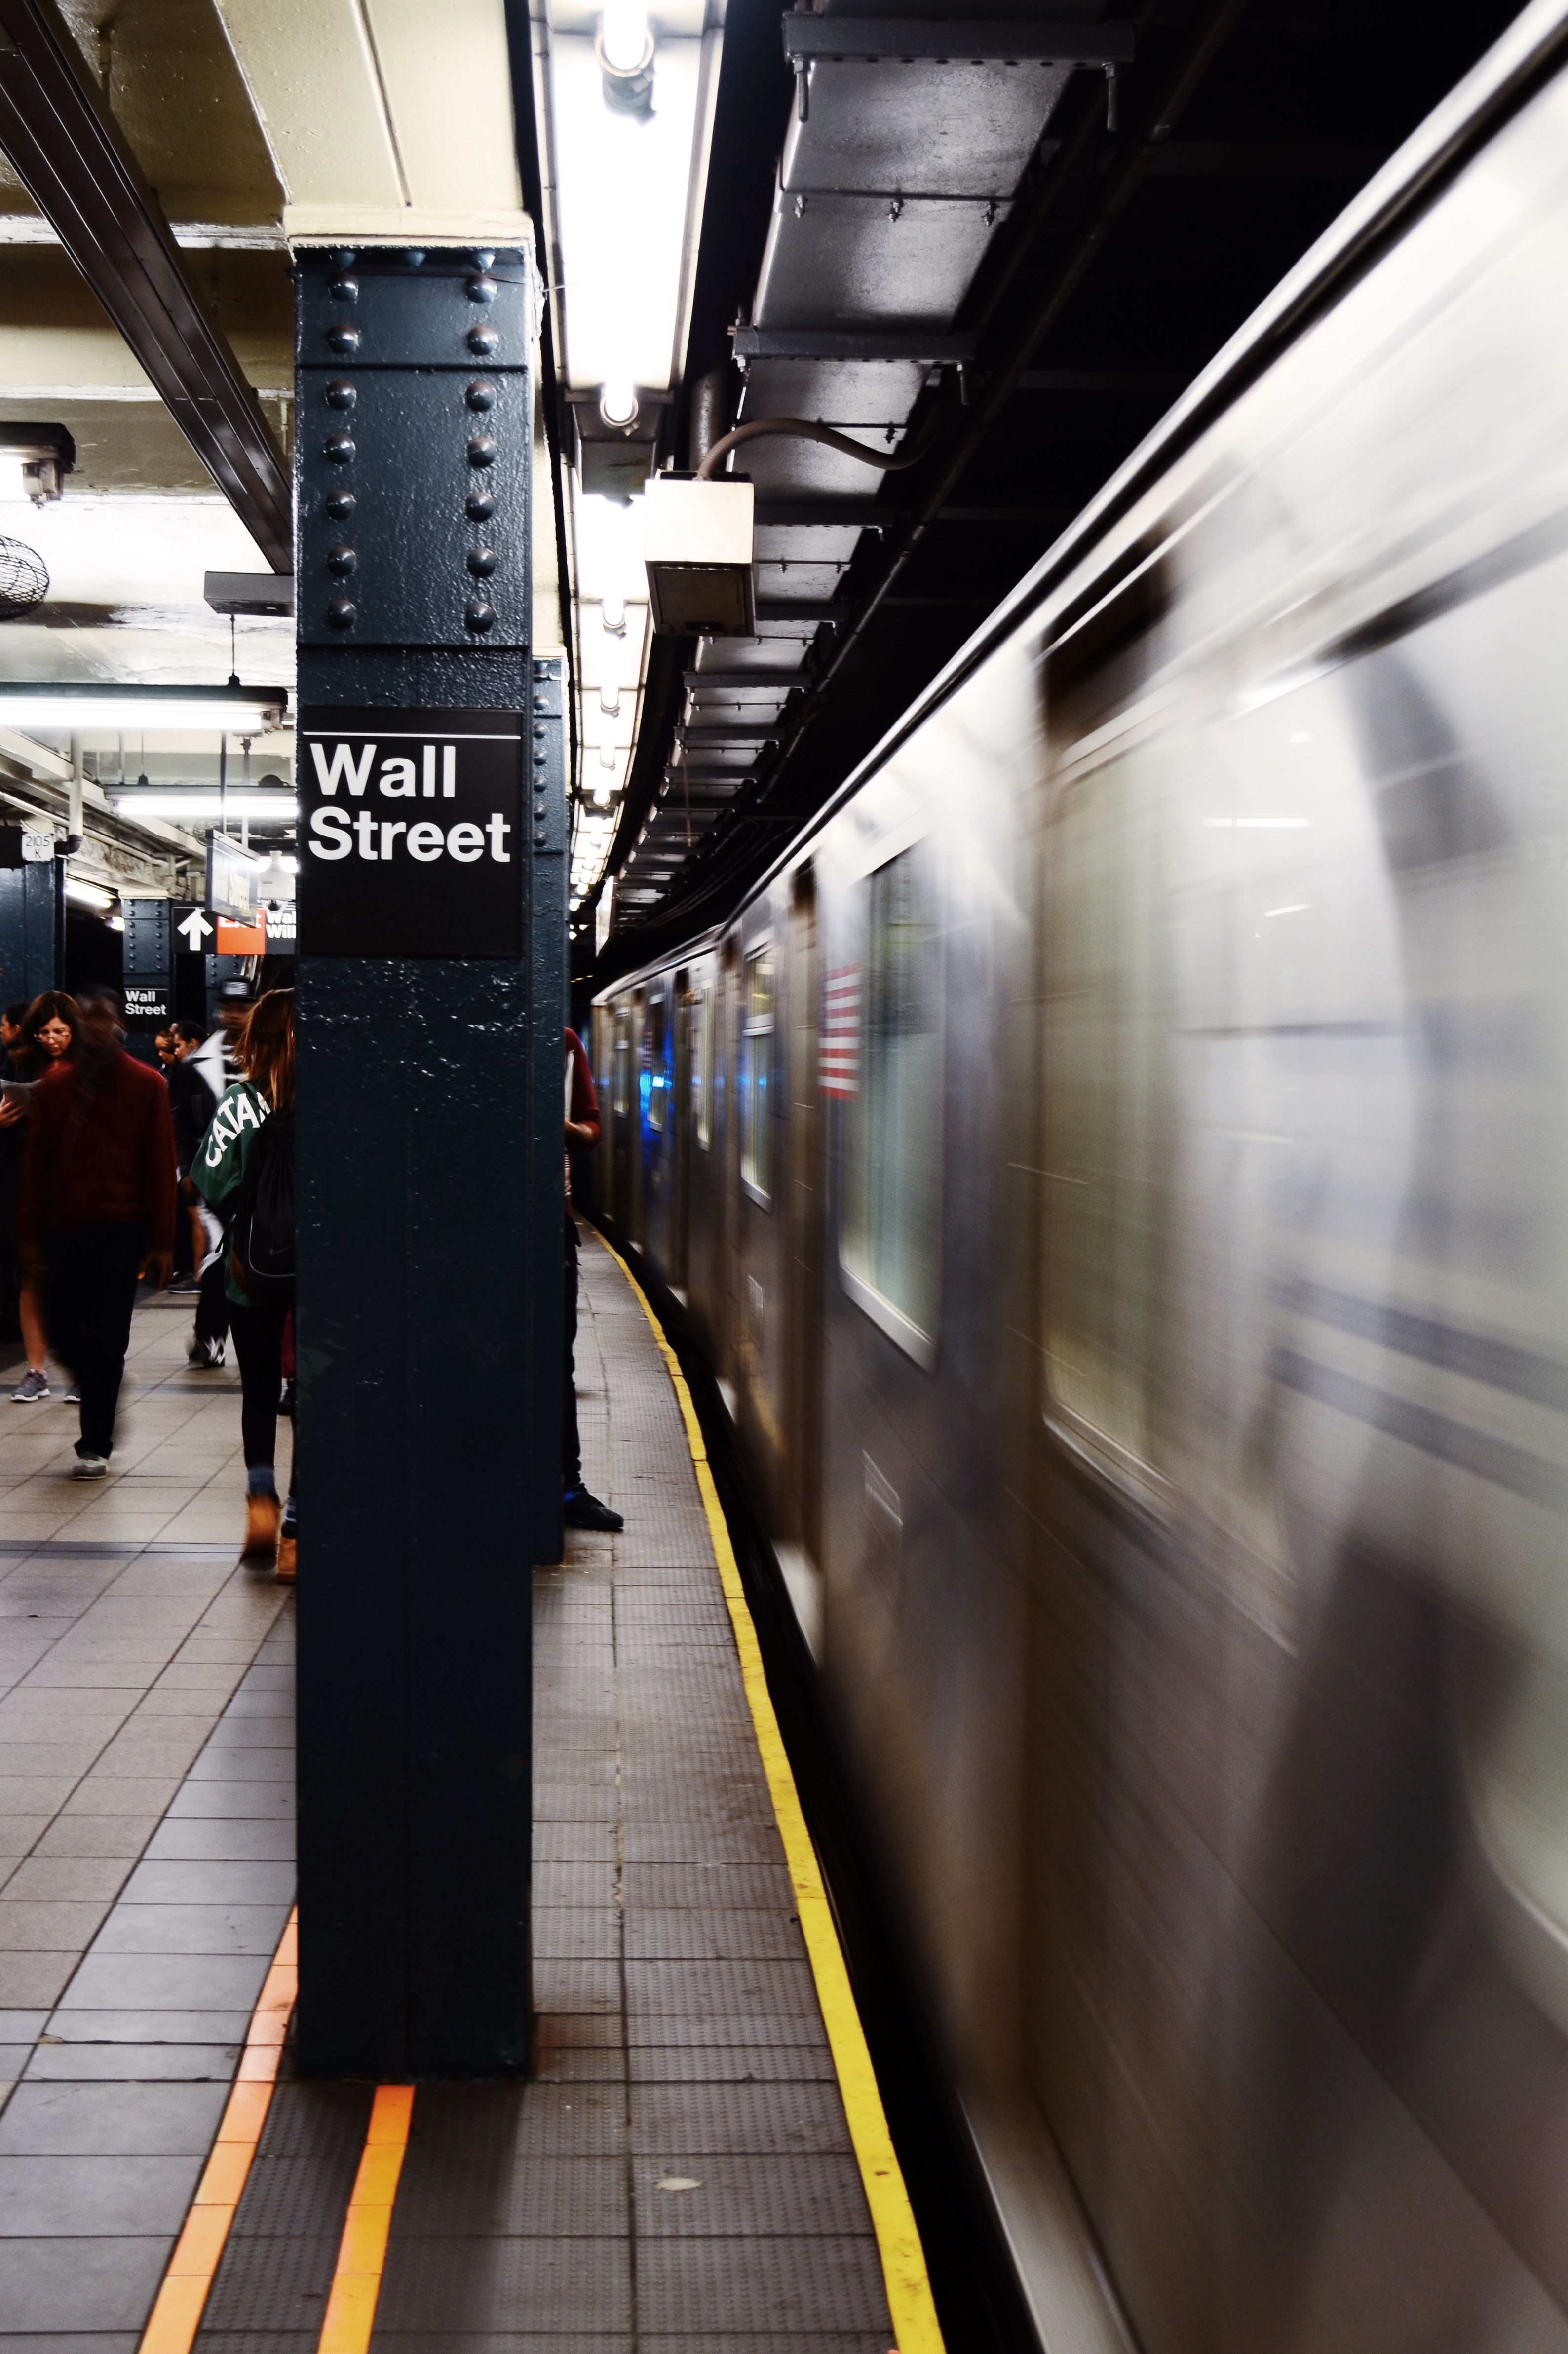
people, railroad, rail, train, subway, underground, transport, vehicle, station, train station, public transportation, public transport, wall street, metro station, locomotive, infrastructure, time lapse, passenger, electric train, rapid transit